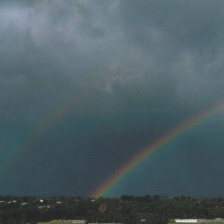
Cloud type: Stratocumulus